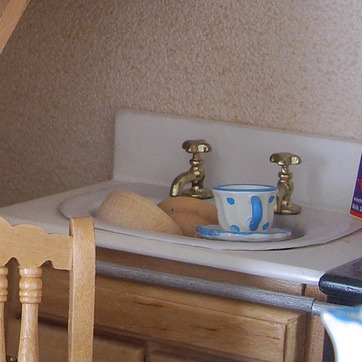
Material: metal